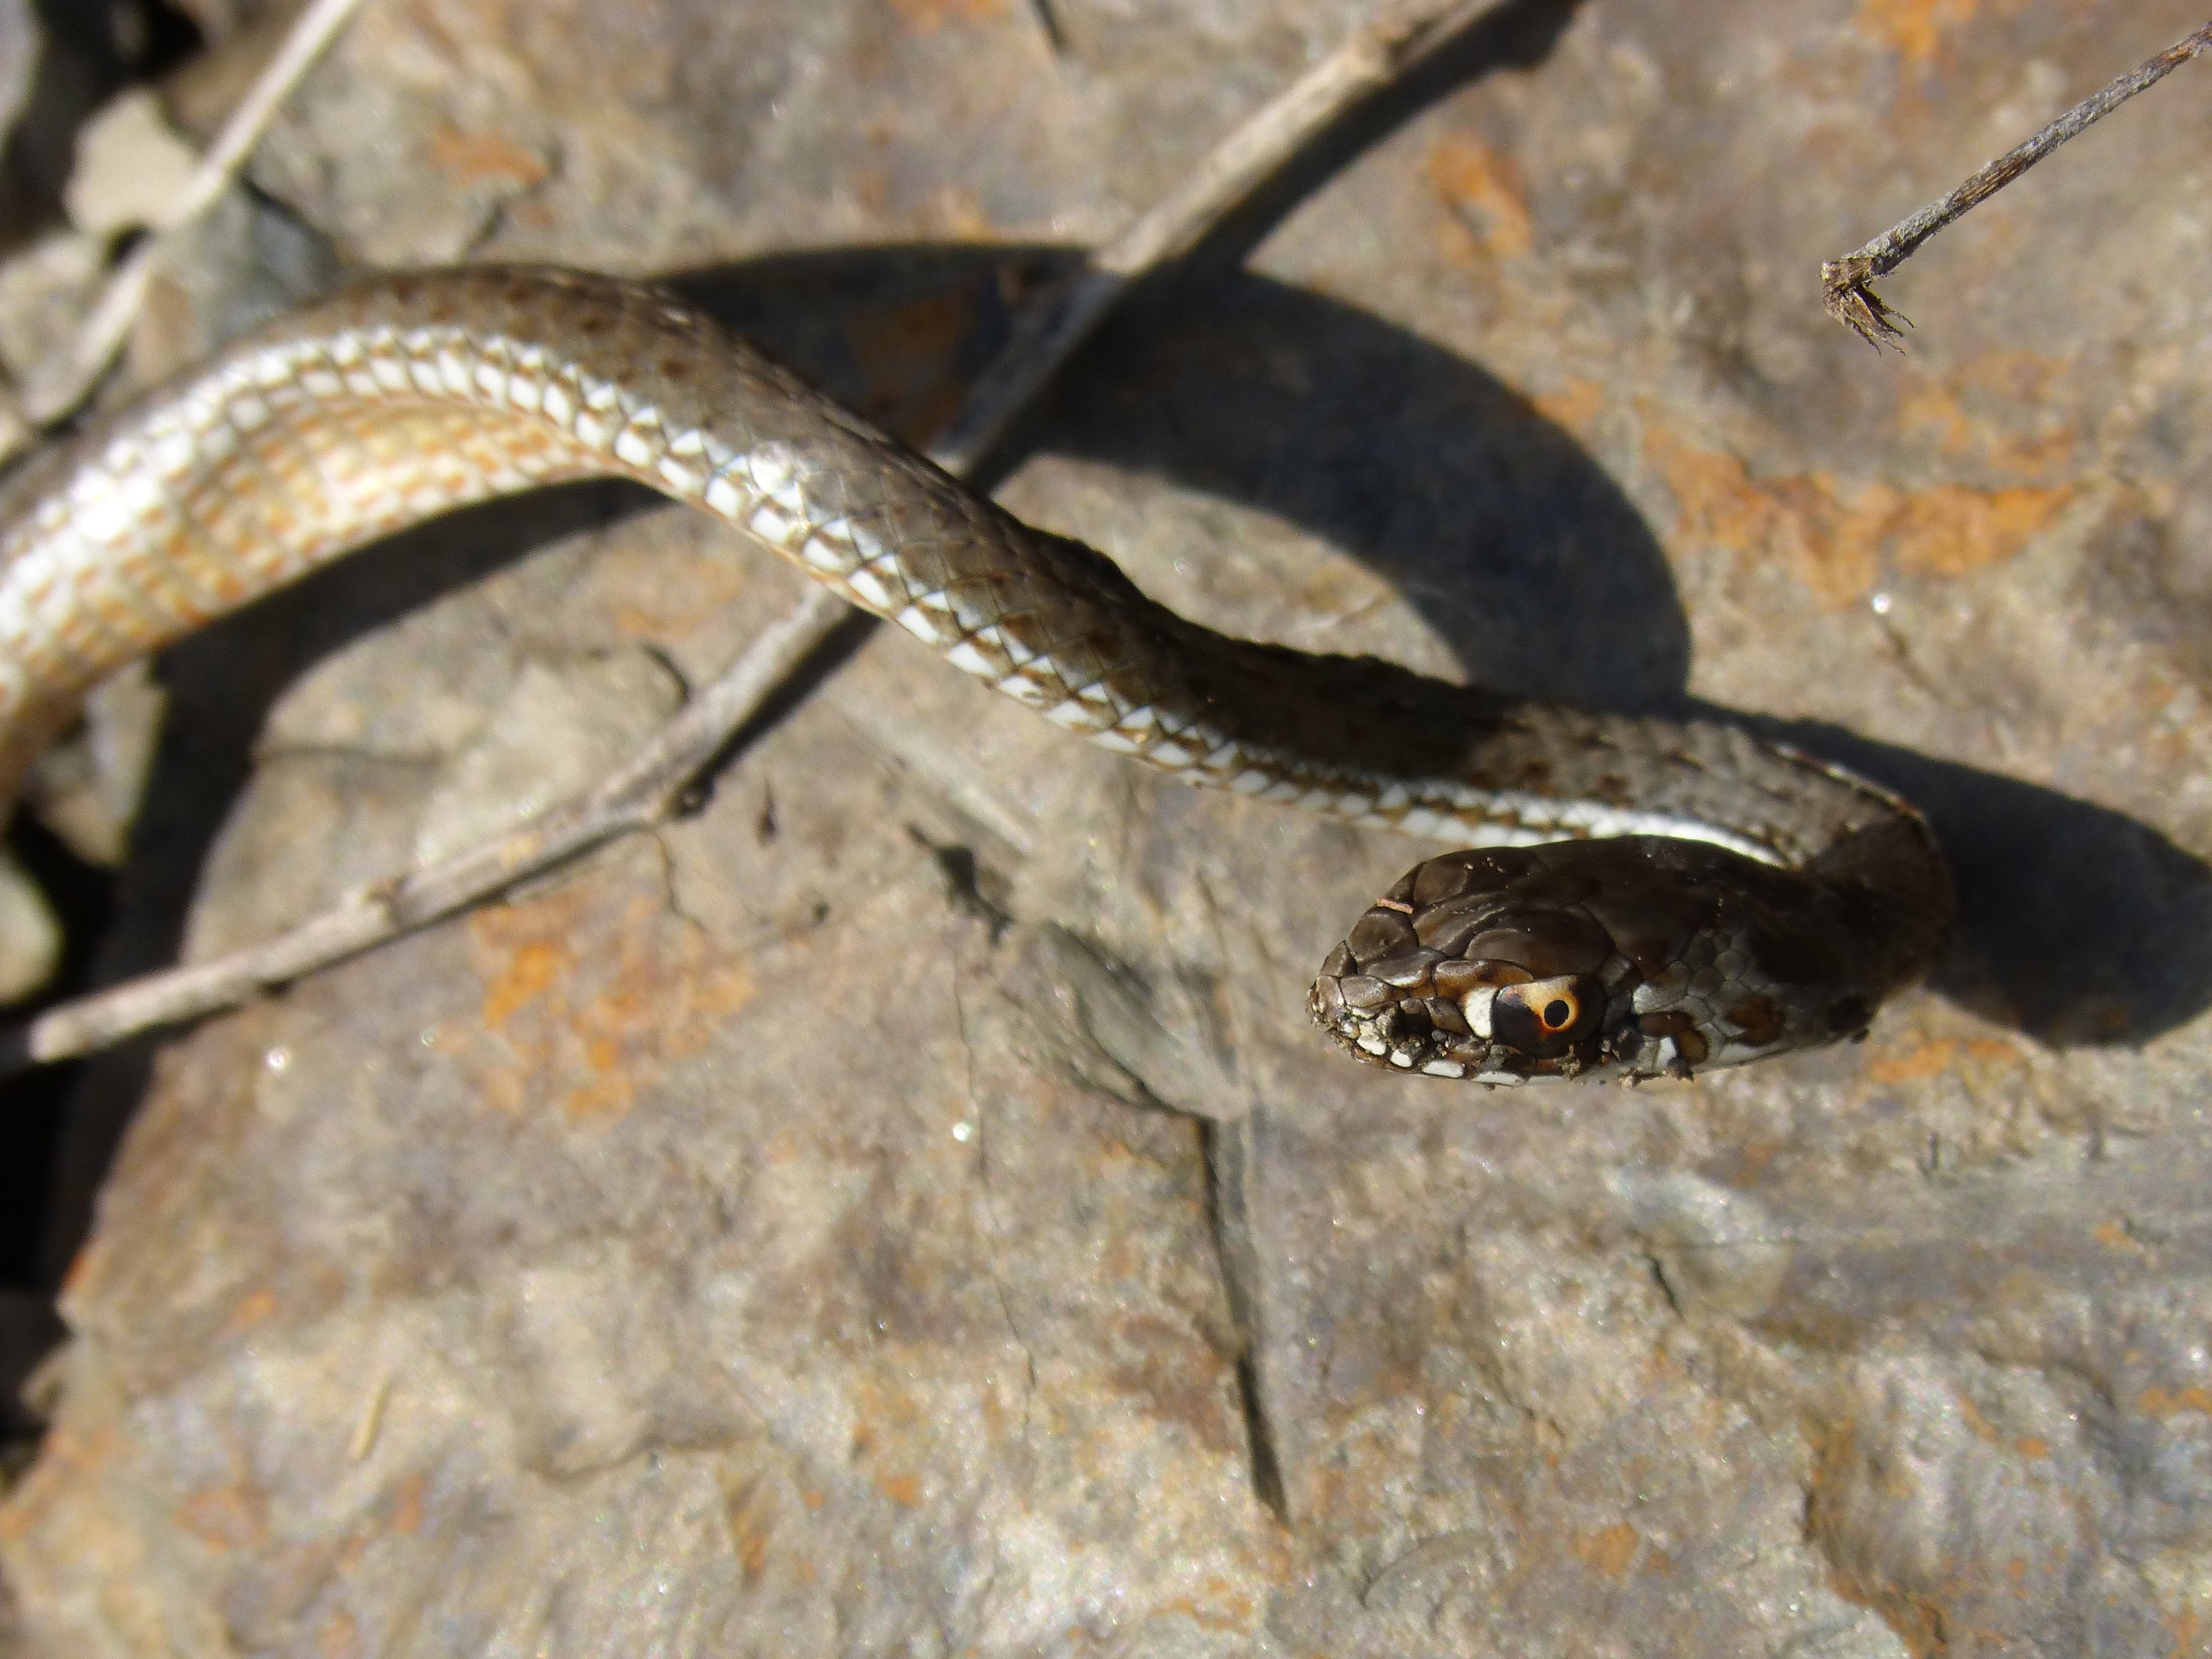
wildlife, reptile, fauna, snake, vertebrate, garter snake, colubridae, sidewinder, scaled reptile, hognose snake, coronella girondica, southern smooth snake